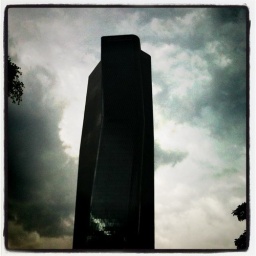
Tower under gray sky